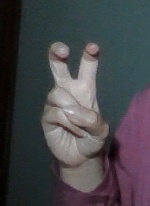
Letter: toot